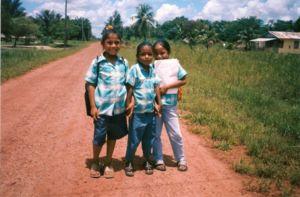
Bigi Poika en langue caribe Akarani, est un village du Suriname où vit une communauté d'indiens Kali'na. Bigi Polka est situé dans le district de Para entre les fleuves de Saramacca et Coesewijne, à environ 80 km de Paramaribo. Le village tombe sous une autorité indigène. Le chef du village est Charles Arumjo ; depuis septembre 2001 il est également membre du bureau de l'Association des chefs de village indigènes du Suriname. Début 2006, Bigi Poika compte environ 650 habitants.
Les Kali’nas sont une ethnie amérindienne que l’on retrouve dans plusieurs pays de la côte caraïbe d’Amérique du Sud. Ils sont de langue et de culture caraïbes.